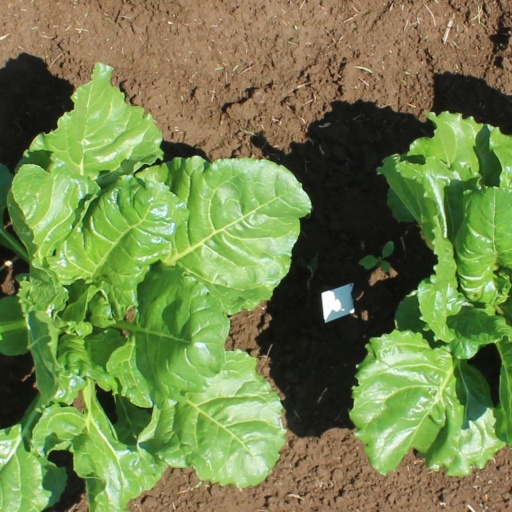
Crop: sugar beet